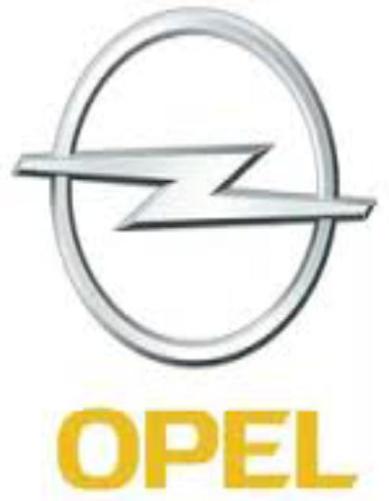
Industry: Transportation